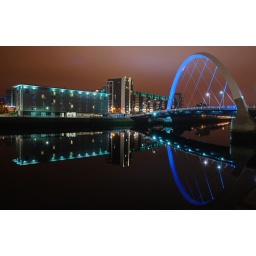
Midnight shot of Glasgow's squinty bridge running over the River Clyde towards the City Inn.